Fouchécourt, Vosges

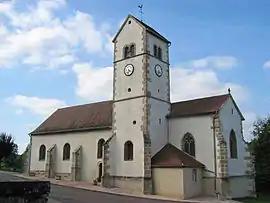
The church in Fouchécourt

Fouchécourt is a commune in the Vosges department in Grand Est in northeastern France.